Loud music

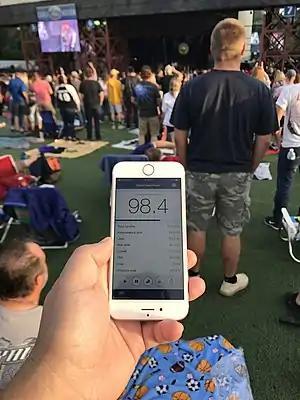
Music that is played at an extremely high volume can be annoying to others, is considered by many to be disrespectful, and can sometimes be unlawful.

Loud music is music that is played at a high volume, often to the point where it disturbs others and causes hearing damage. It may include music that is sung live, played with musical instruments, or with electronic media, such as Radio broadcasting, CD, MP3 players or even on phones and streaming services.